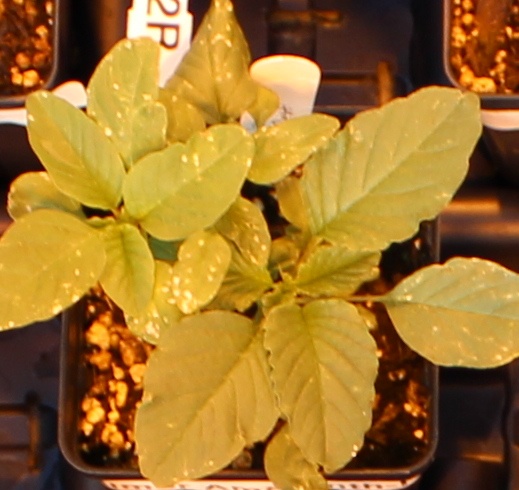
Label: Palmer Amaranth